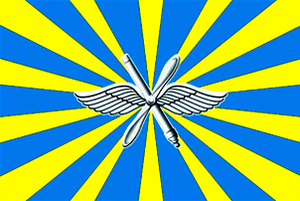
Le 6 mars 2018, un Antonov An-26 de la Force aérienne russe s'écrase pendant la phase d'approche de la base aérienne de Hmeimim, près de Lattaquié. Il n'y a aucun survivant parmi les 39 passagers et membres d'équipage.